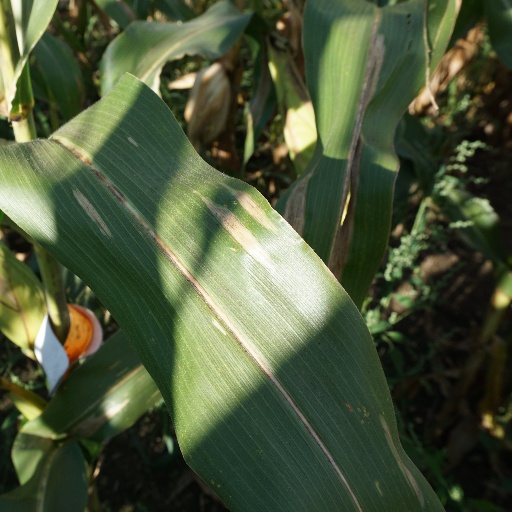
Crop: maize; corn